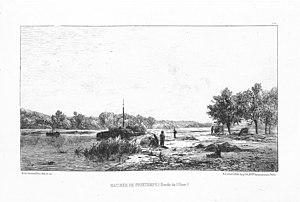
Eau-forte originale de Marcellin de Groiseilliez intitulé ""MATINÉE DE PRINTEMPS (Bords de l'Oise)""
Marcellin Charles François de Groiseilliez, né à Paris le 9 octobre 1837 et mort à Auvers-sur-Oise le 28 décembre 1879, est un peintre paysagiste et graveur français.